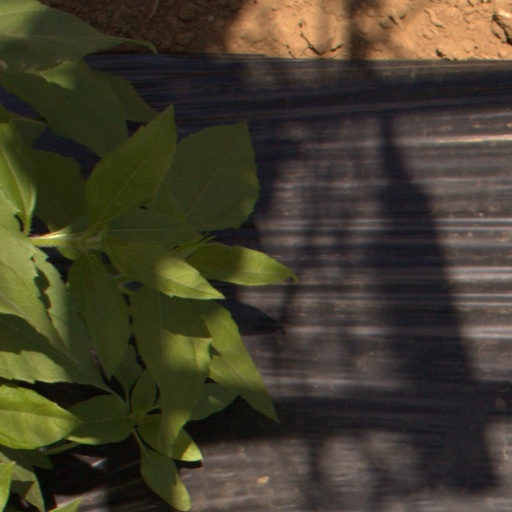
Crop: Jerusalem artichoke